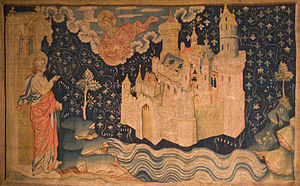
Chiliasme / Kristenforfølgelserne i de tre første århundreder
Det ny Jerusalem på en gobelin fra 1300-tallet
Chiliasme betegner den i den kristne kirke dannede forestilling om et tusindårigt rige, som tænkes oprettet af Kristus selv ved hans genkomst til jorden, og i hvilket han personlig vil herske over alle troende og gennem dem over hele verden.